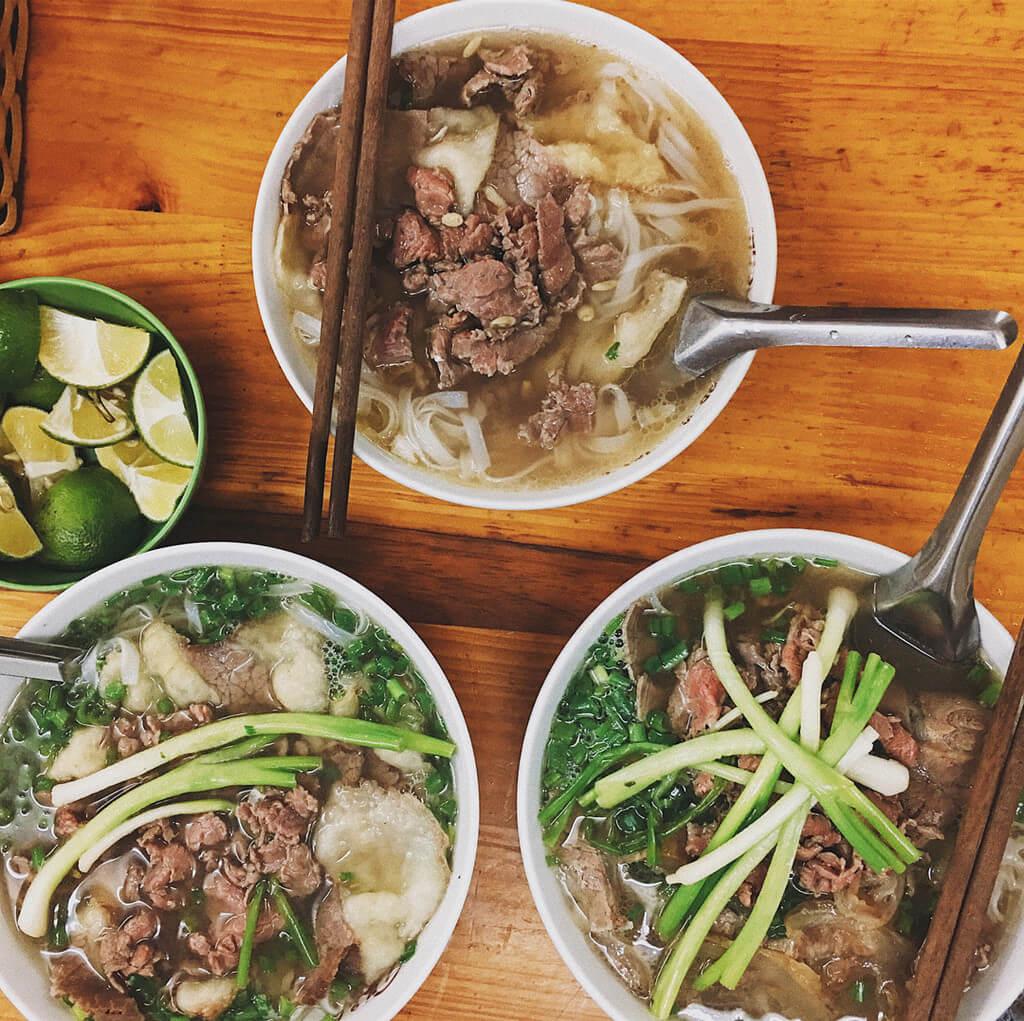
có ba bát phở đang xuất hiện gần nhau ở trên bàn